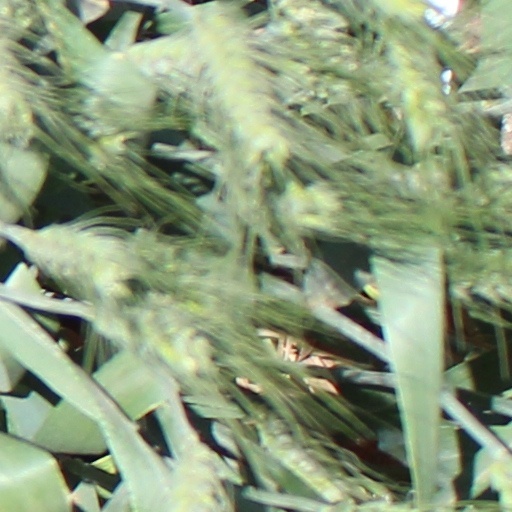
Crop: wheat